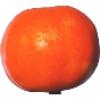
Label: clementine